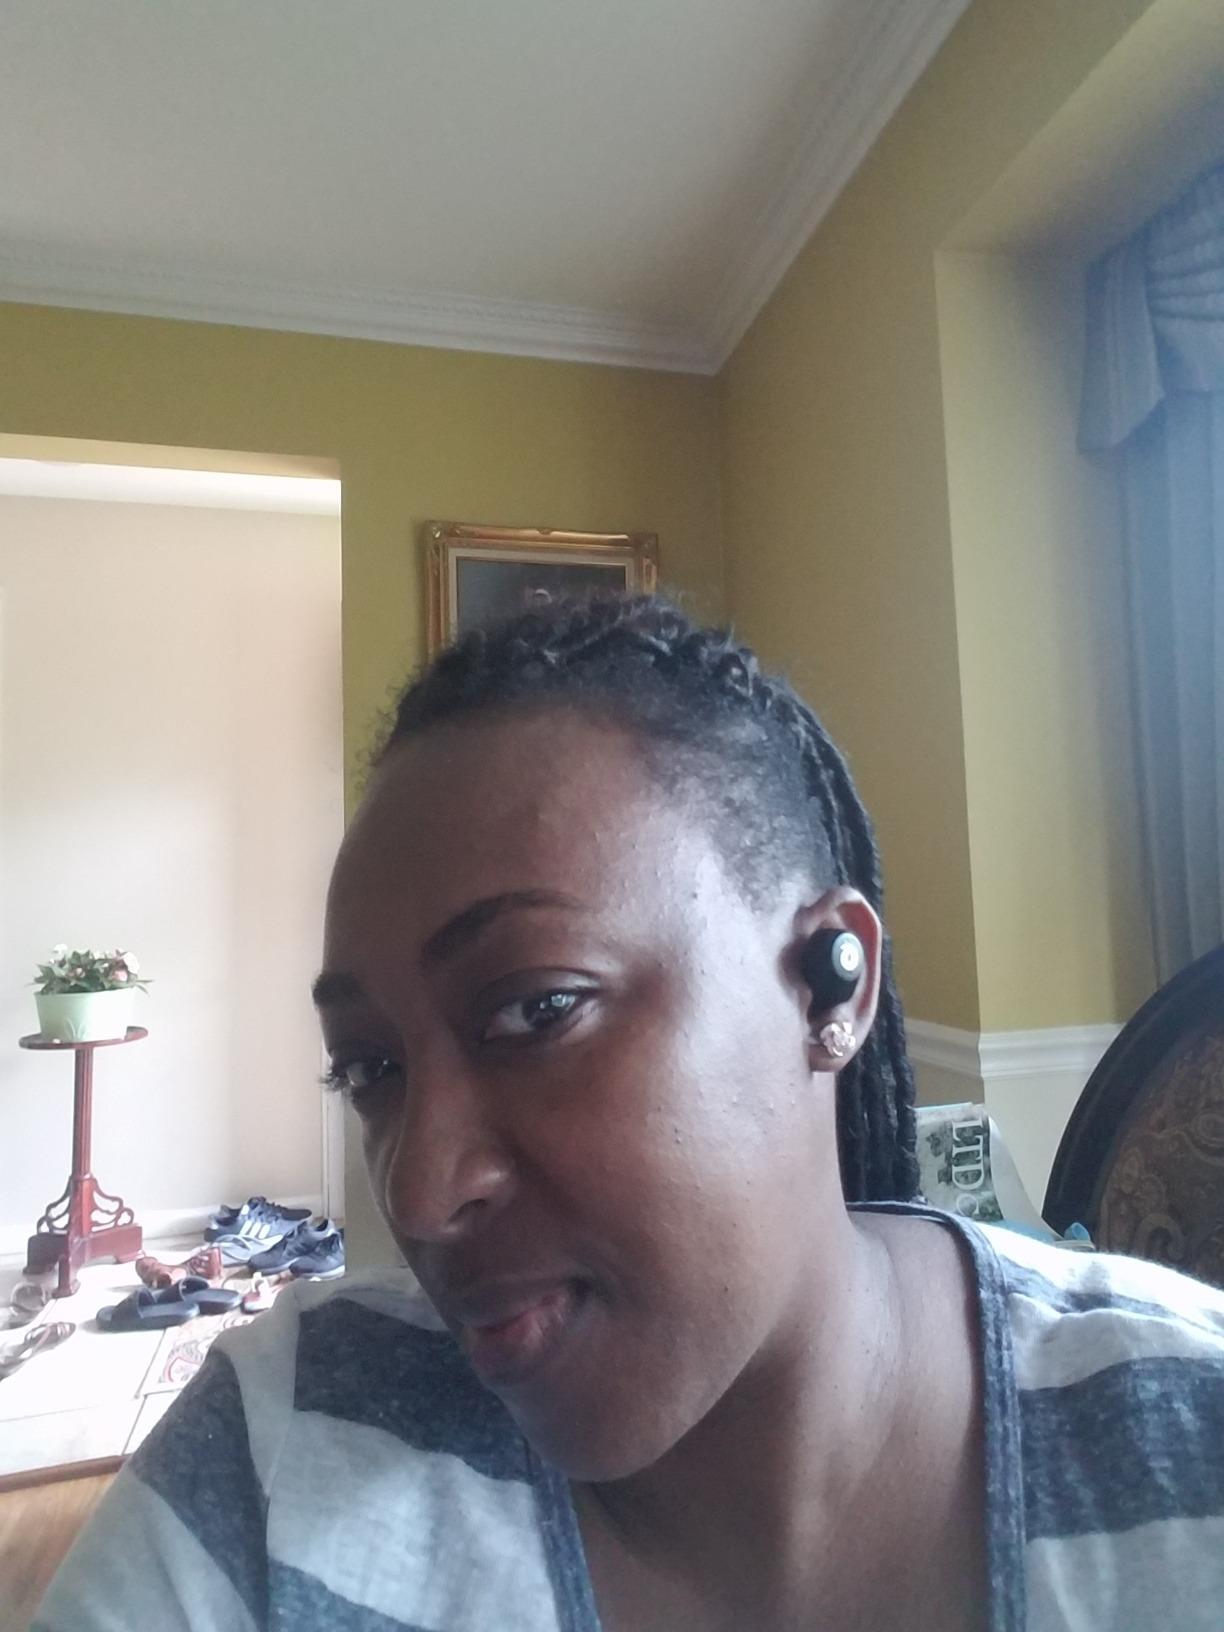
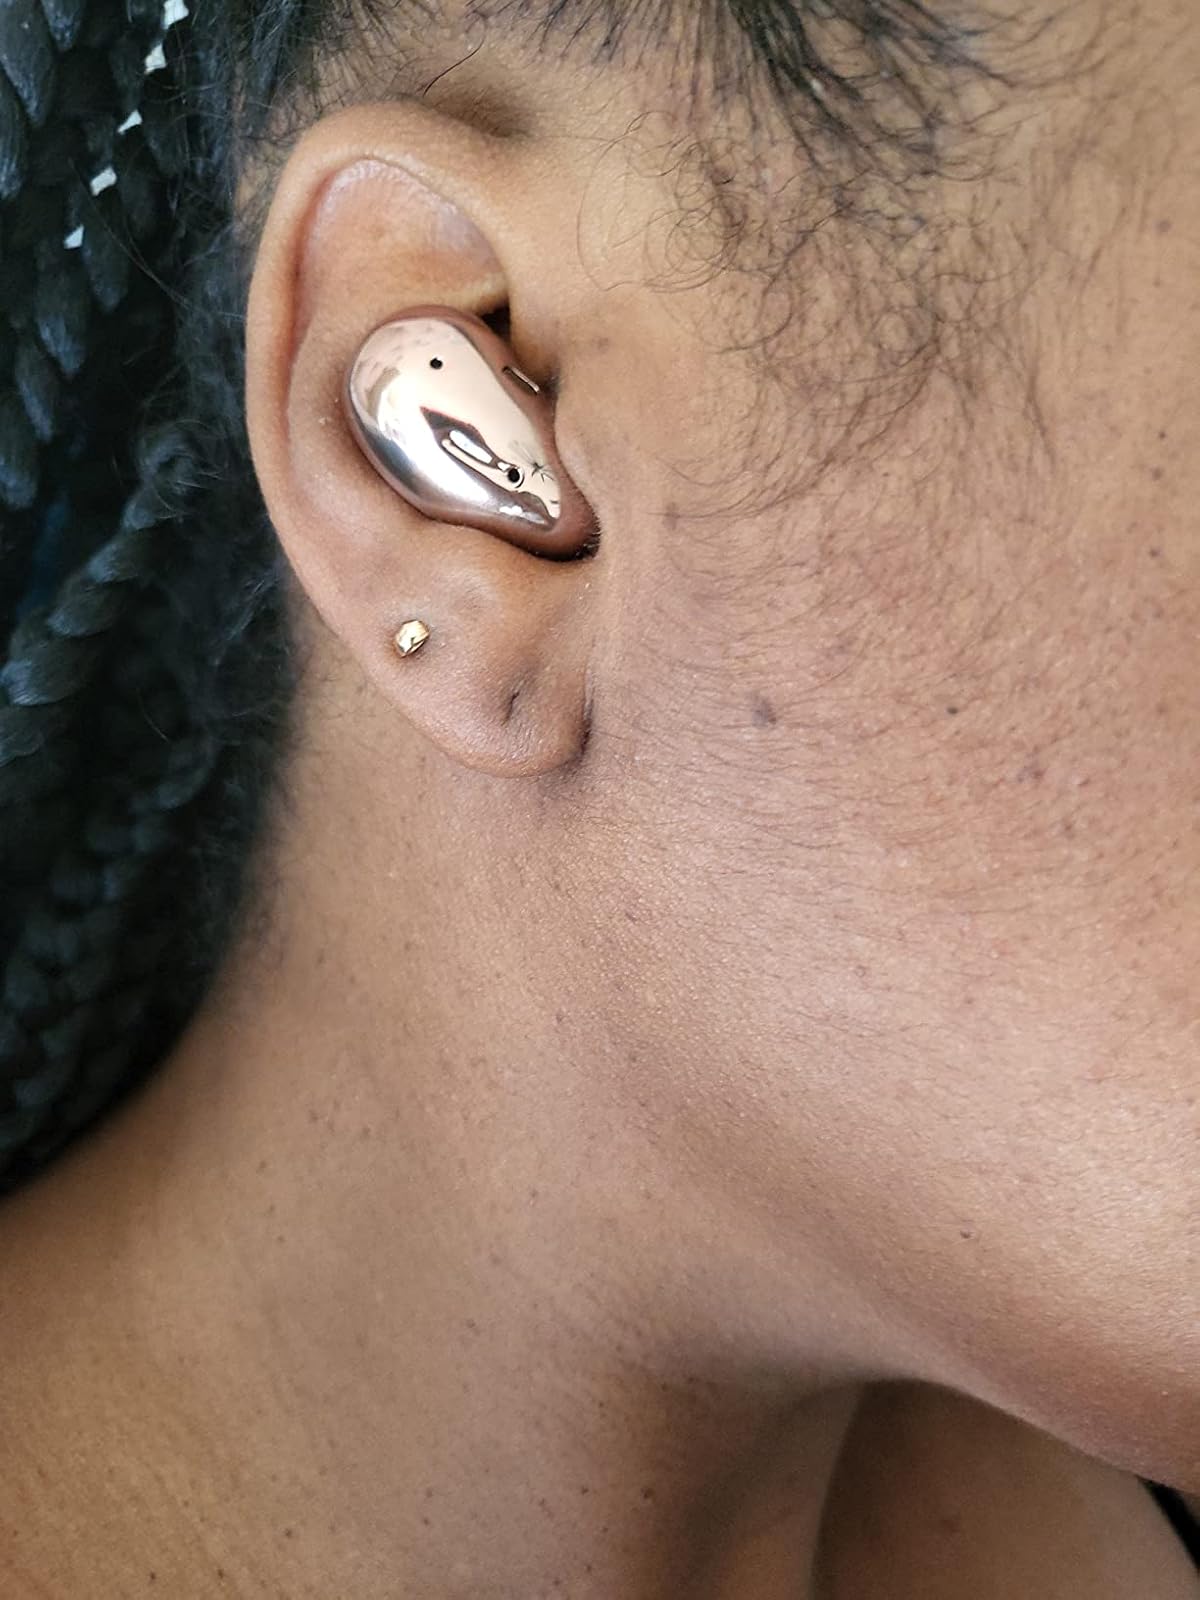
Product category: earbuds
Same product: no